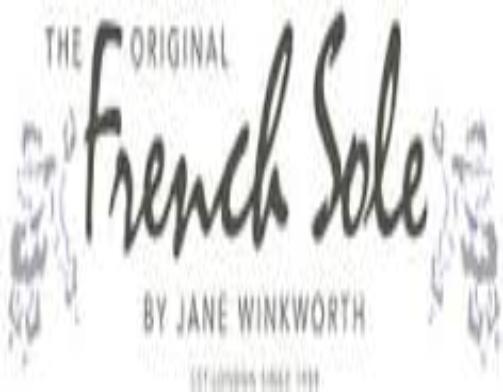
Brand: French Sole
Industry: Clothes